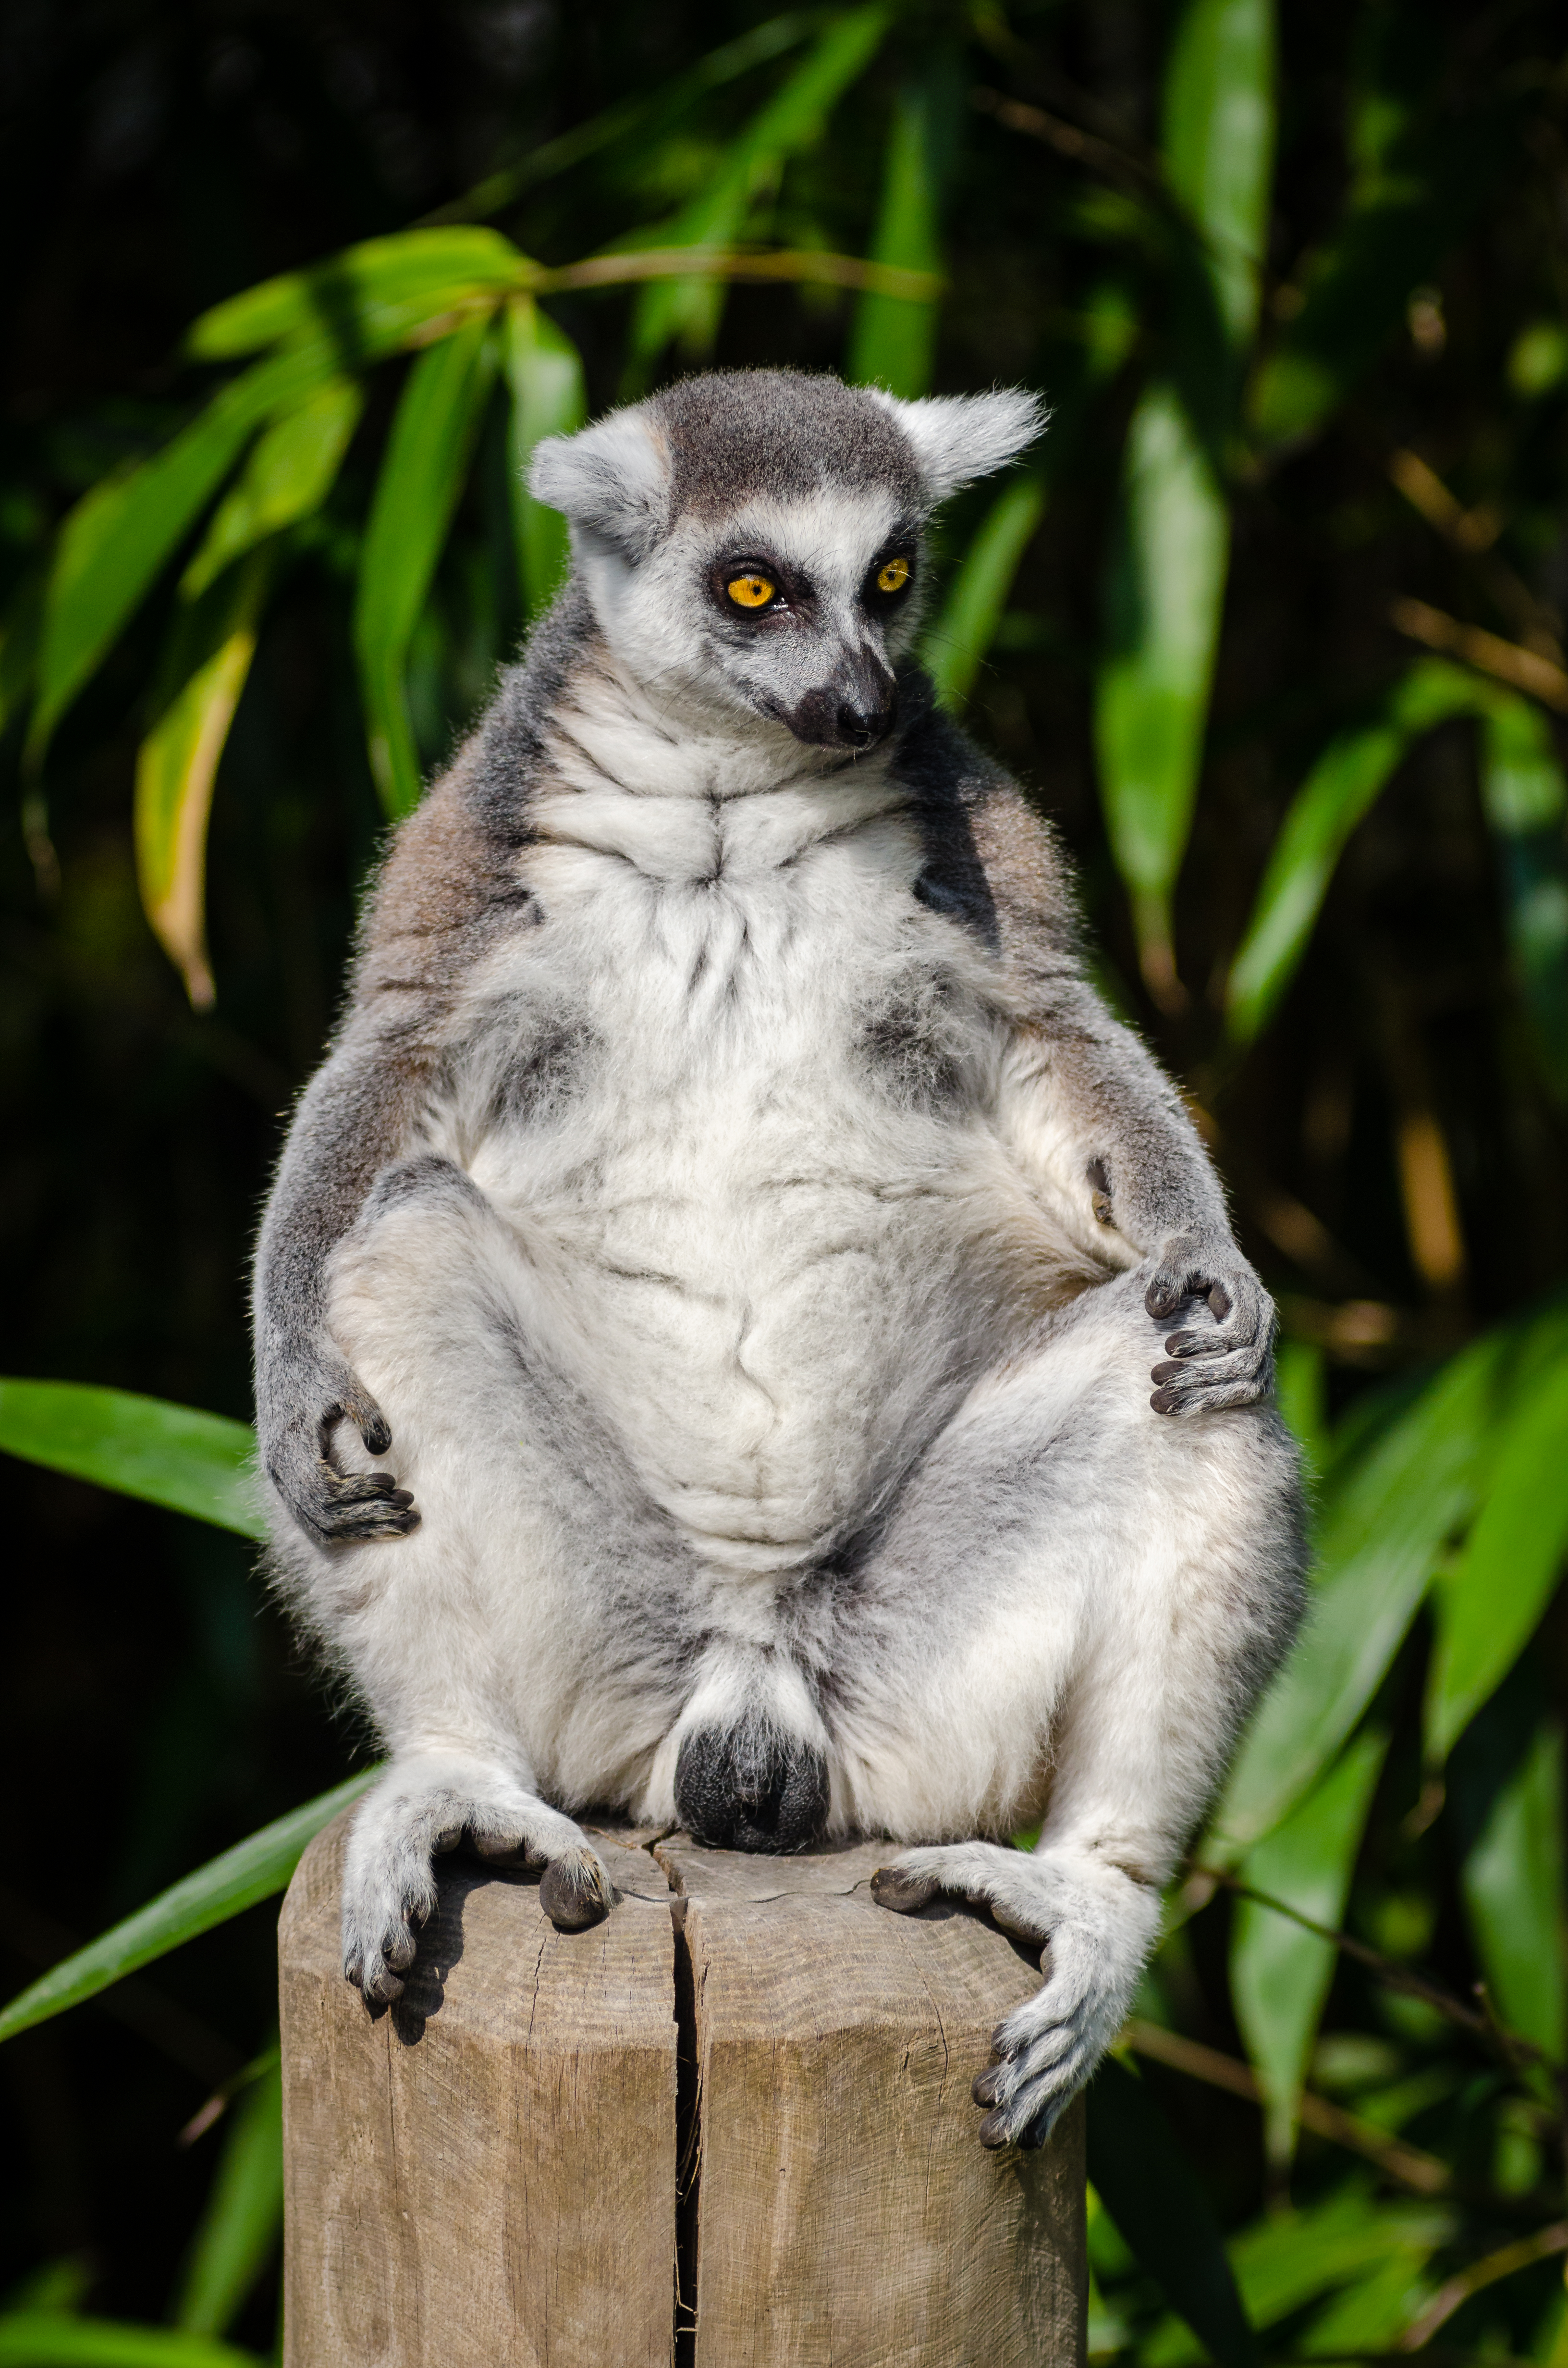
branch, animal, wildlife, zoo, mammal, fauna, primate, madagascar, vertebrate, lemur